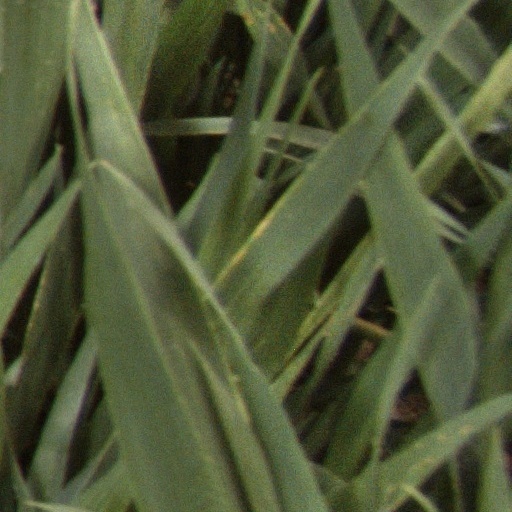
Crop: wheat